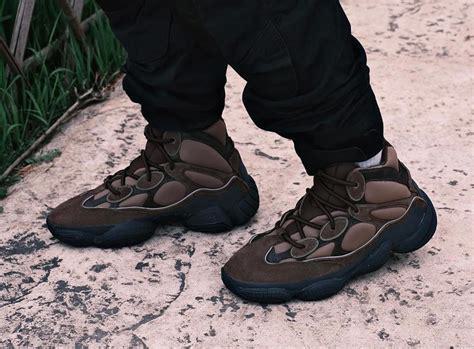
Brand: Adidas
Model: Yeezy 500